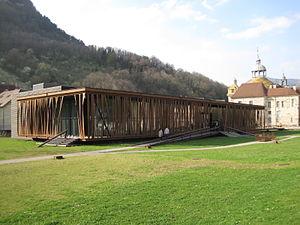
Casino de Salins-les-Bains
Salins-les-Bains est une commune française du département du Jura en région Franche-Comté, située dans le Revermont jurassien. Elle fait partie de la région culturelle et historique de Franche-Comté. Elle s'étend au fond de la vallée de la Furieuse, un affluent de la Loue, et est dominée par deux forts, le fort Saint-André à l'est et le fort Belin à l'ouest.